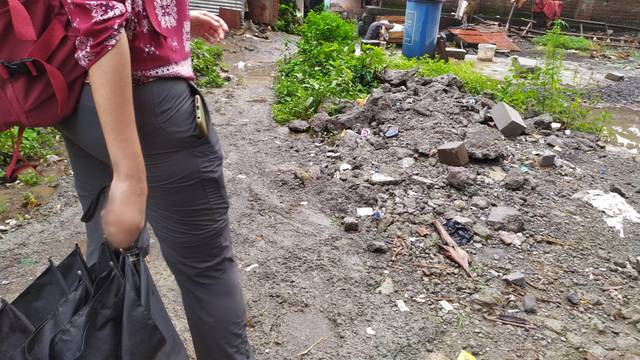
Region: India
Coordinates: 19.238, 72.856